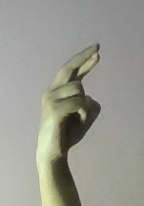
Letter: zay